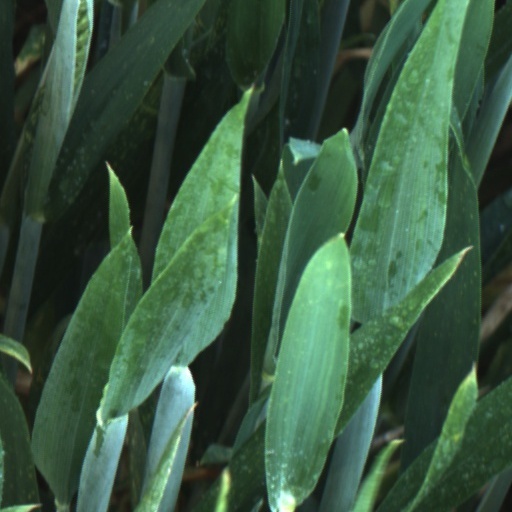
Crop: wheat